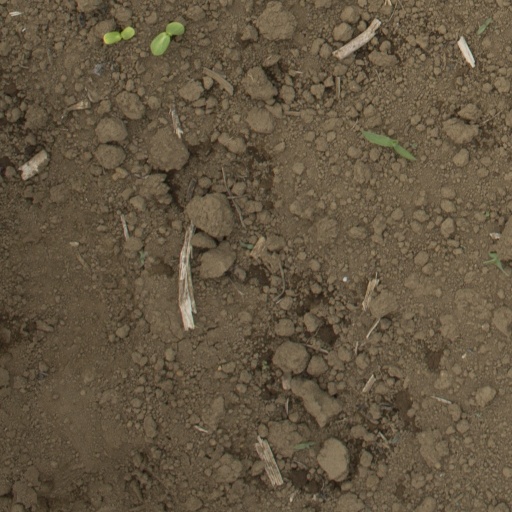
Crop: Jerusalem artichoke